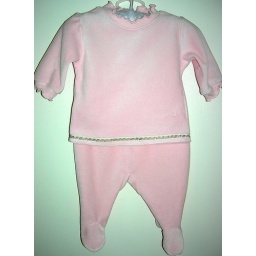
Baby top is Ottobre 04/05 #5 -- Footed pants are 05/06 #6 Both in pink knit velour.